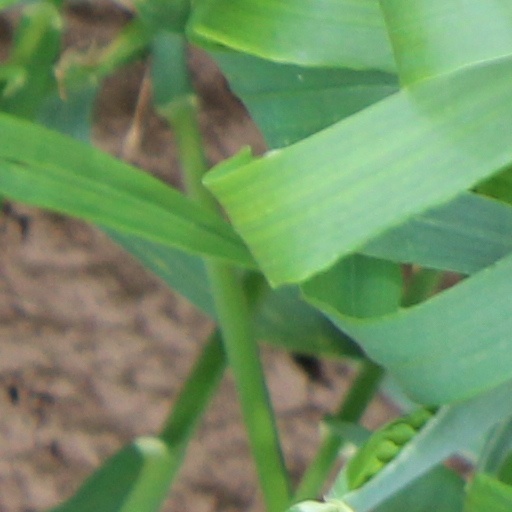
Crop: wheat